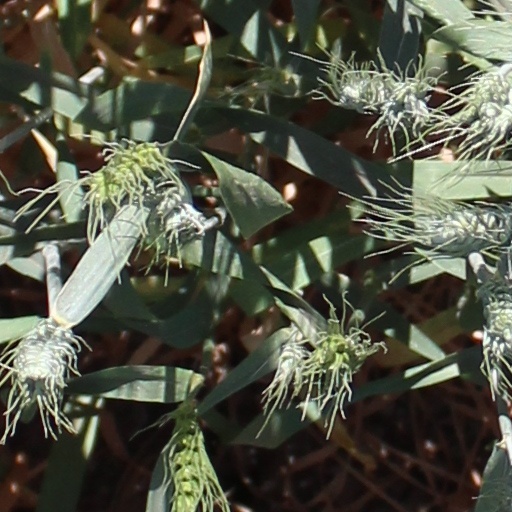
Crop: wheat